Order of the British Empire

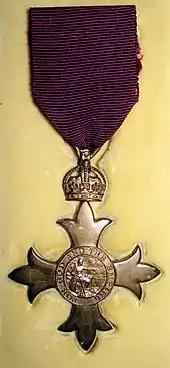
MBE (civil division) as awarded in 1918

The order had been established primarily as a civilian award; in August 1918, however, not long after its foundation, a number of awards were made to serving naval and military personnel. Four months later, a 'Military Division' was added to the order, to which serving personnel would in future be appointed. The classes were the same as for the Civil Division (as it was now termed), but military awards were distinguished by the addition of a central vertical red stripe to the purple riband of the civil awards. In 1920 appointment as an MBE 'for an act of gallantry' was granted for the first time, to Sydney Frank Blanck Esq, who had rescued an injured man from a burning building containing explosives.